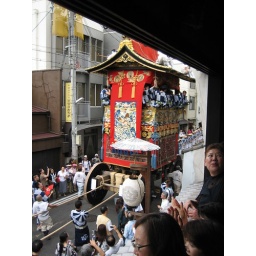
from the second floor of a traditional house in a narrow alley